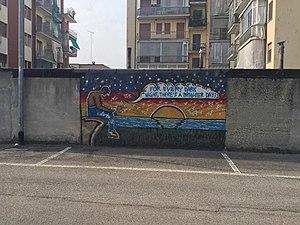
Tupac Amaru Shakur [tuːpɑːk ʃəˈkʊɚ], de son vrai nom Lesane Parish Crooks, né le 16 juin 1971 à New York, connu sous les noms de scène de 2Pac et Makaveli, et mort assassiné le 13 septembre 1996 à Las Vegas, est un rappeur, poète et acteur américain. Il est souvent considéré comme étant l'un des plus grands rappeurs de tous les temps.